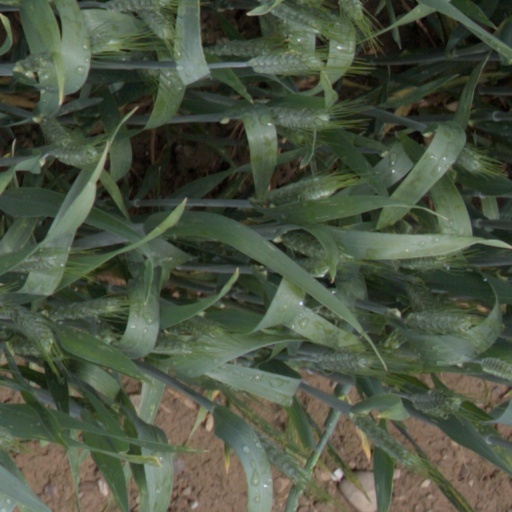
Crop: wheat